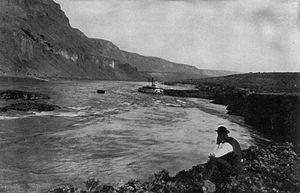
Les rapides de Priest étaient une zone de rapides sur le cours du fleuve Columbia au nord-ouest des États-Unis dans l'État de Washington. Le fleuve descendait alors un dénivelé d'environ six mètres sur une courte distance. Ces rapides disparurent dans les années 1950 à la suite de la création du barrage des rapides de Priest.